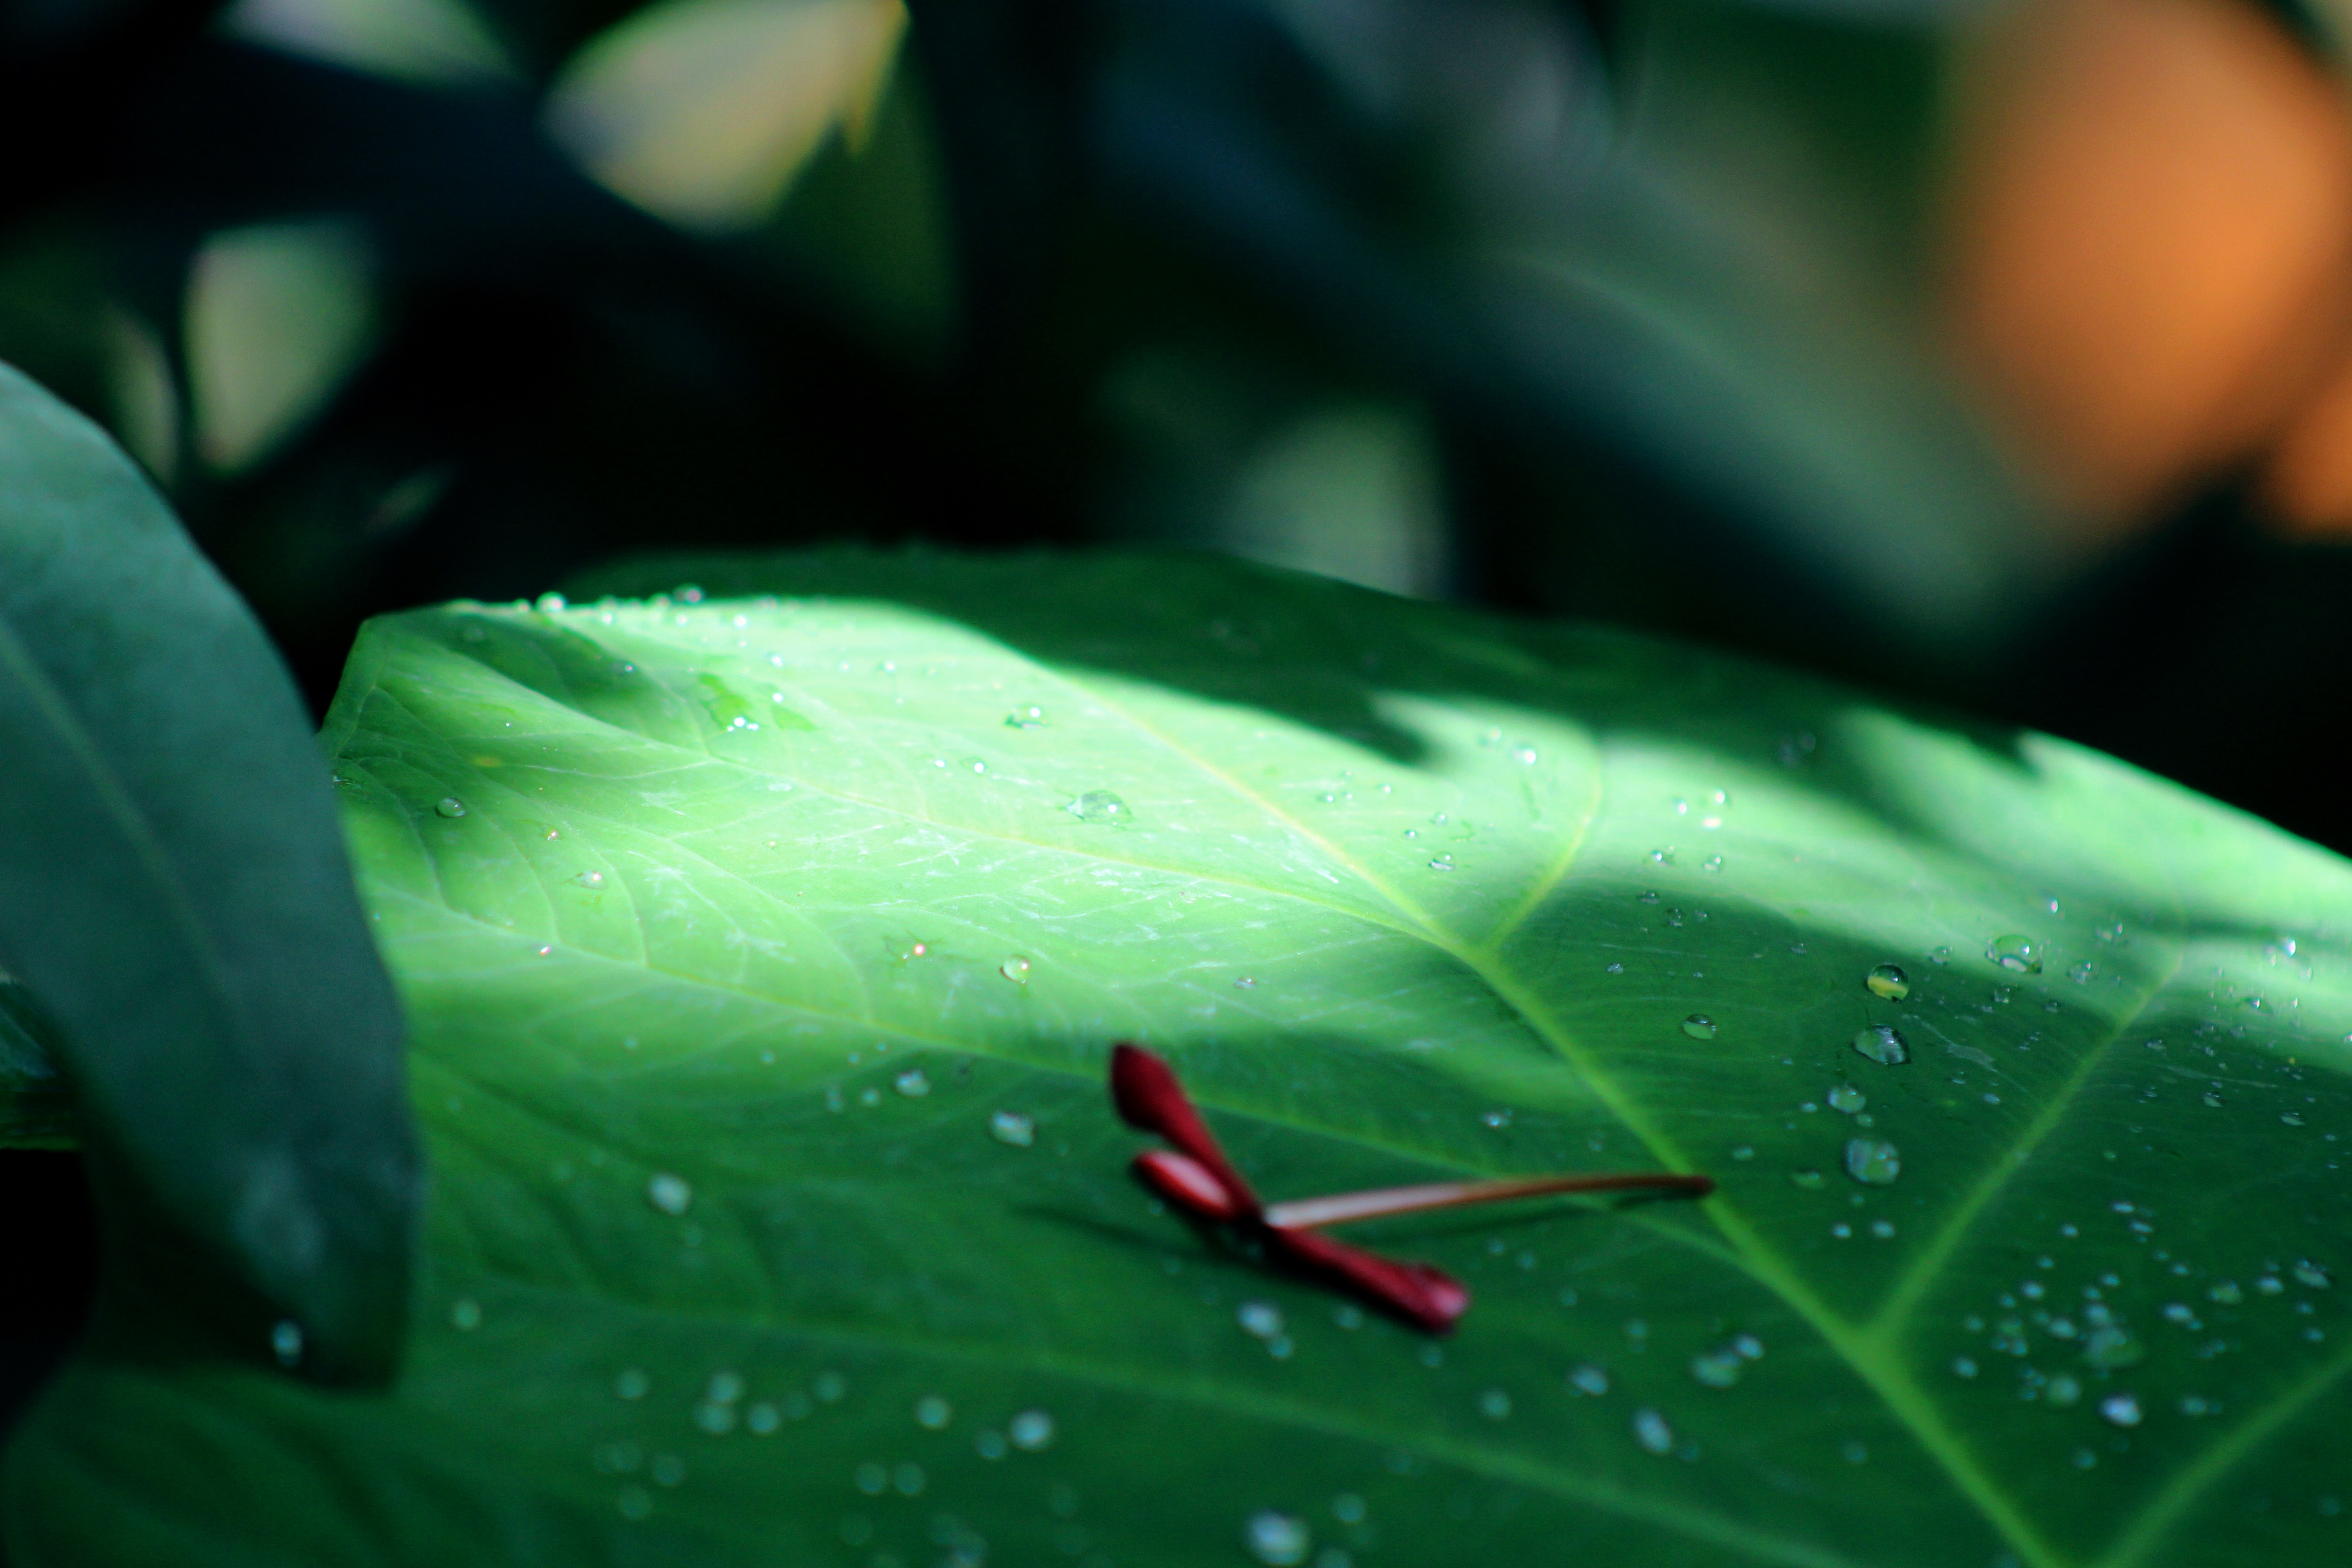
nature, grass, plant, photography, leaf, flower, petal, green, color, amphibian, flora, close up, macro photography, plant stem